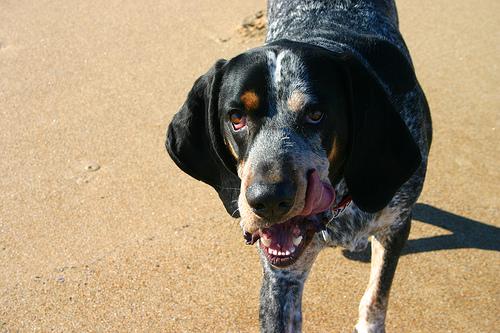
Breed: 217-n000050-bluetick